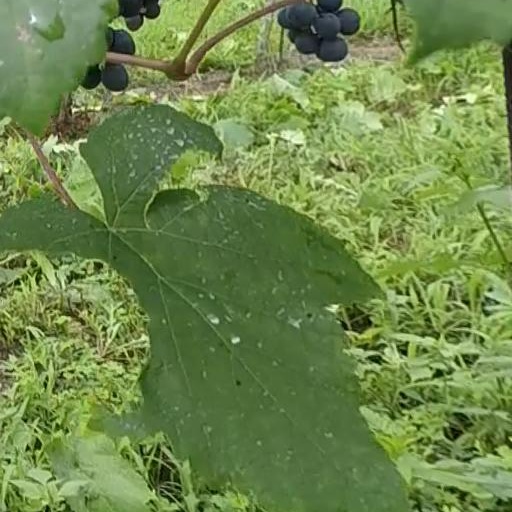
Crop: grape